Site A

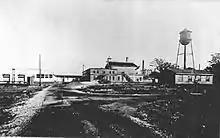
Laboratory buildings at Site A

Site A was a research facility near Chicago where, during World War II, research on behalf of the Manhattan Project was carried out. Operated by the University of Chicago's Metallurgical Laboratory, it was the site of Chicago Pile-2, a reconstructed and enlarged version of the world's first nuclear reactor, Chicago Pile-1. The first heavy-water reactor, Chicago Pile-3, was also constructed and operated at this site. Research was carried out under contract to the United States' Office of Scientific Research and Development. After the war, the site became the first home of Argonne National Laboratory, a federally funded research and development center.